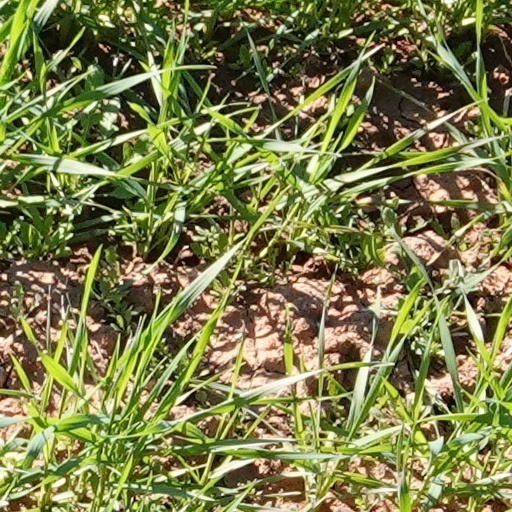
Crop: wheat